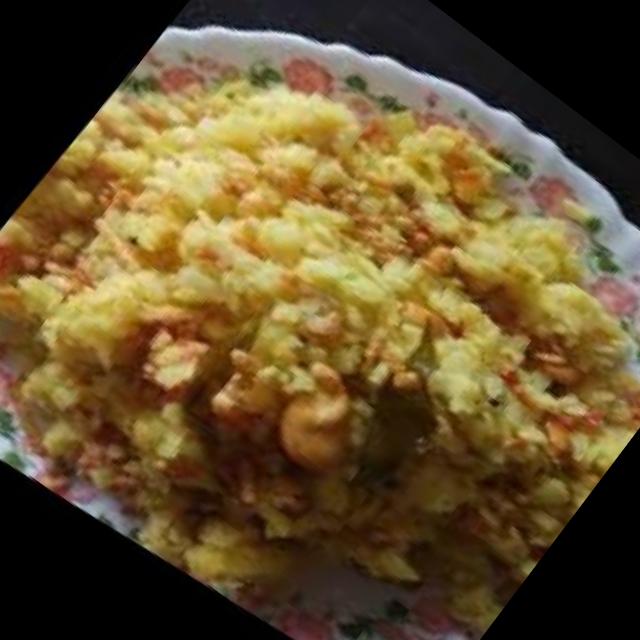
Dish: poha